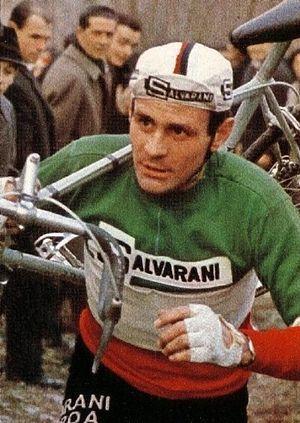
Renato Longo est un ancien coureur cycliste italien.